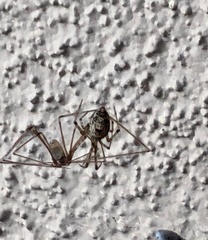
Species: Parasteatoda_tepidariorum